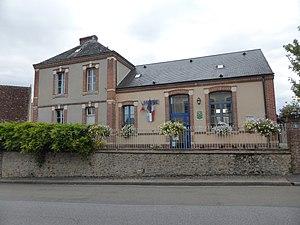
Mairie de Verrières, dans l'Orne.
Verrières est une commune française, située dans le département de l'Orne en région Normandie, peuplée de 423 habitants.